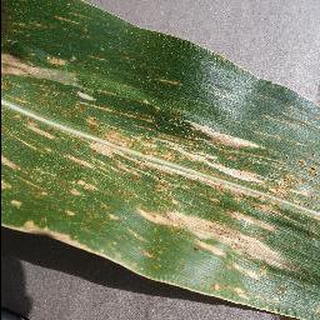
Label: corn_cercospora_leaf_spot